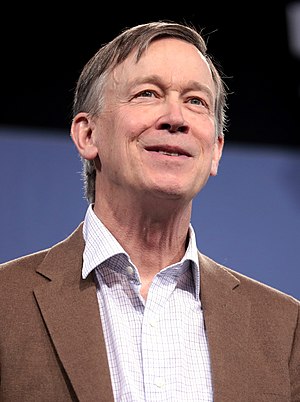
John Hickenlooper
Hickenlooper i 2019
John Wright Hickenlooper er en amerikansk politiker. Han var den 42. guvernør for den amerikanske delstat Colorado fra 2011-19. Fra 2003 til 2011 var Hickenlooper borgmester i Denver. Han er medlem af det Demokratiske parti.